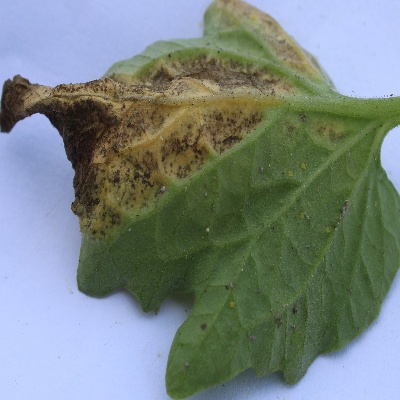
Crop: Tomato
Condition: verticulium wilt